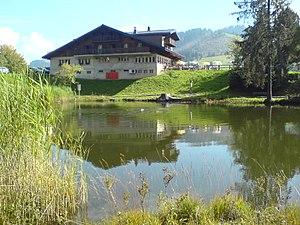
Vue du lac des Joncs depuis sa berge ouest